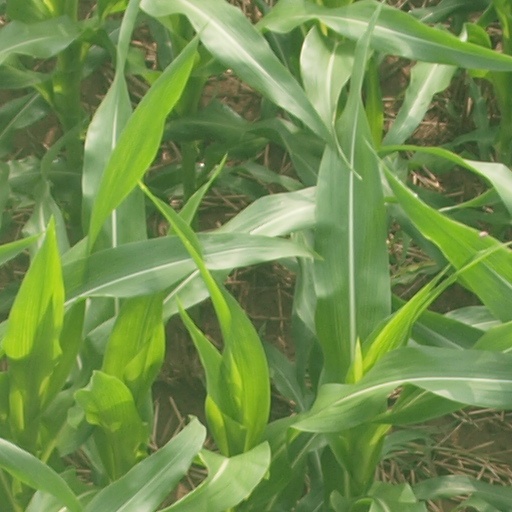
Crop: maize; corn